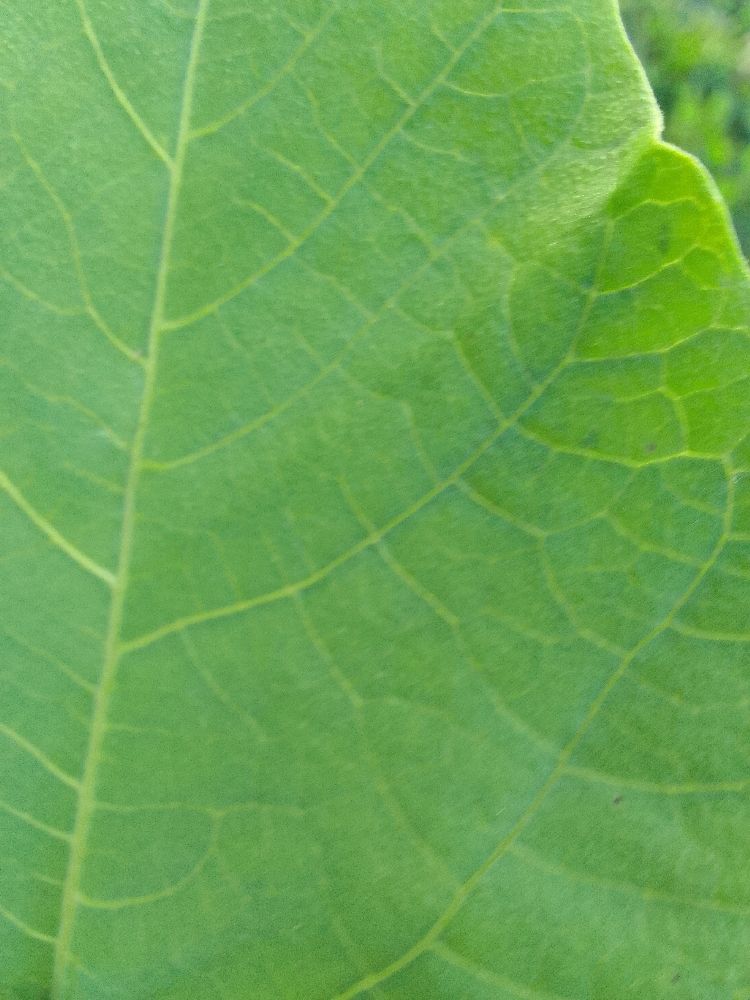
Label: healthy